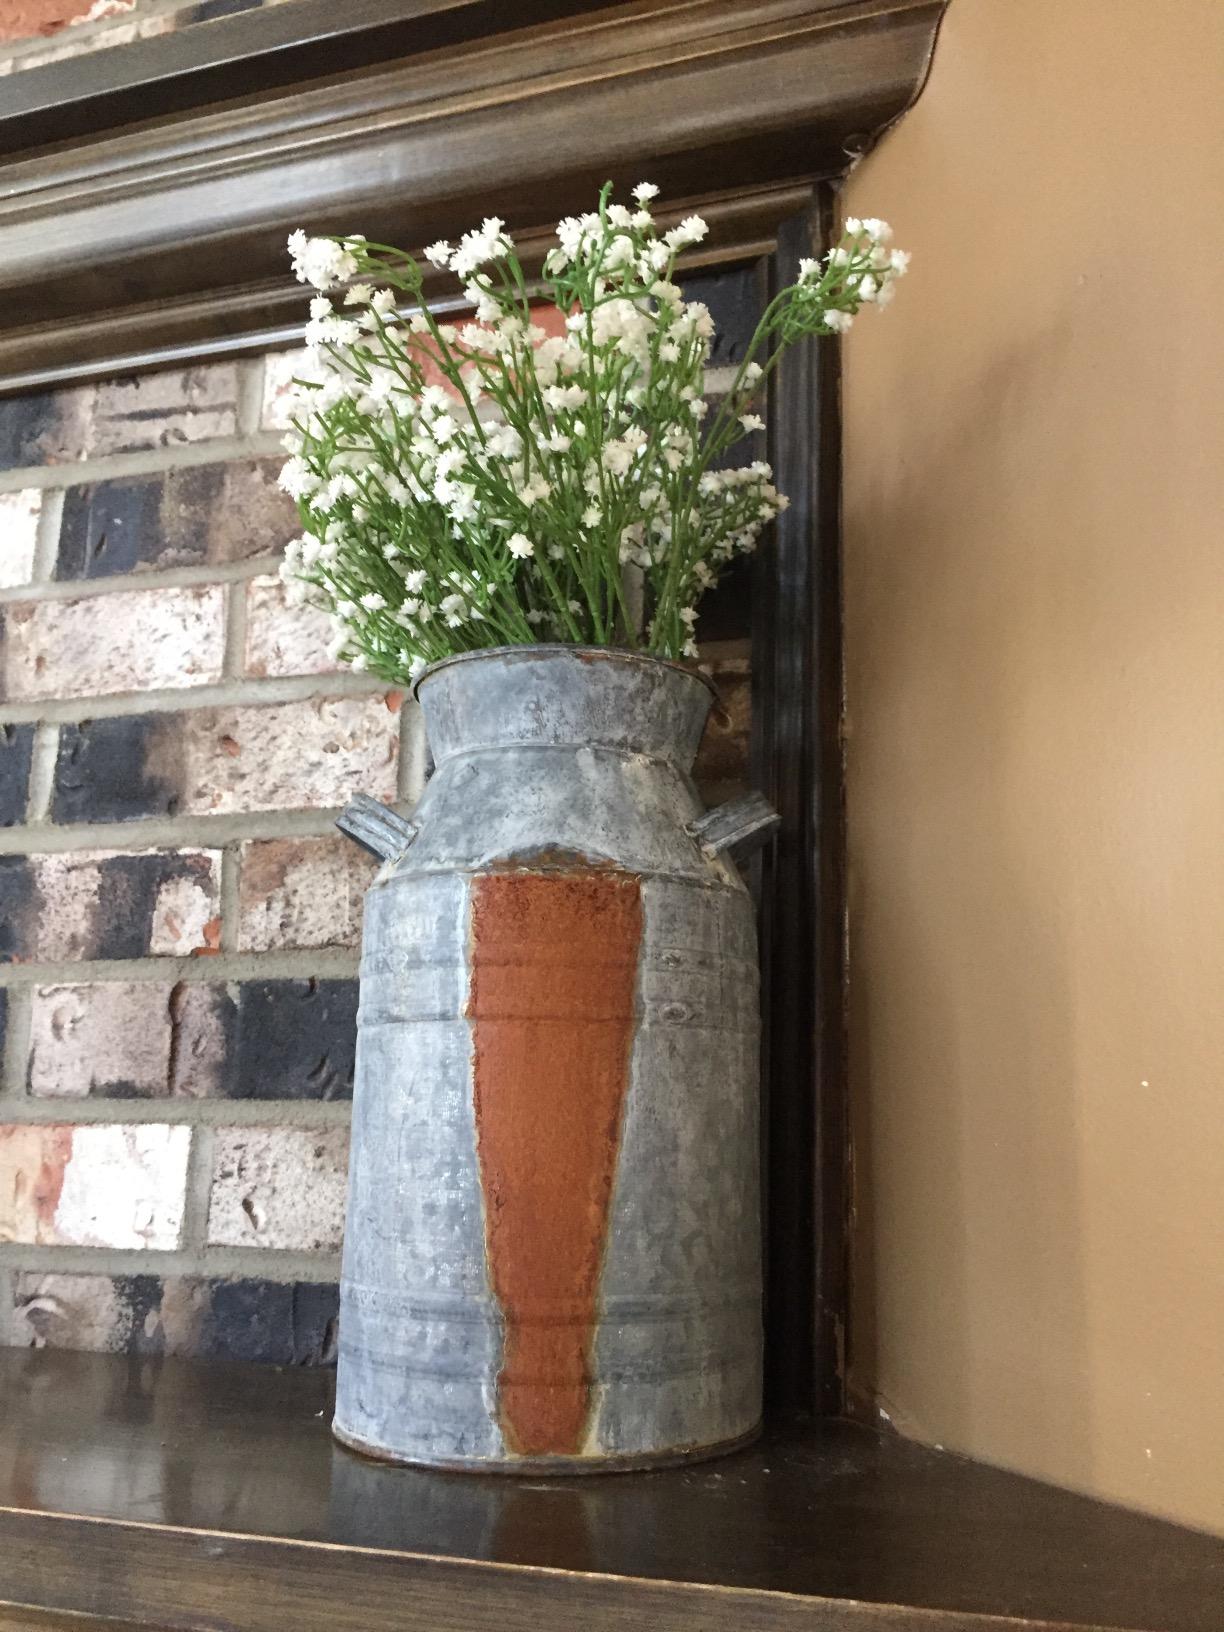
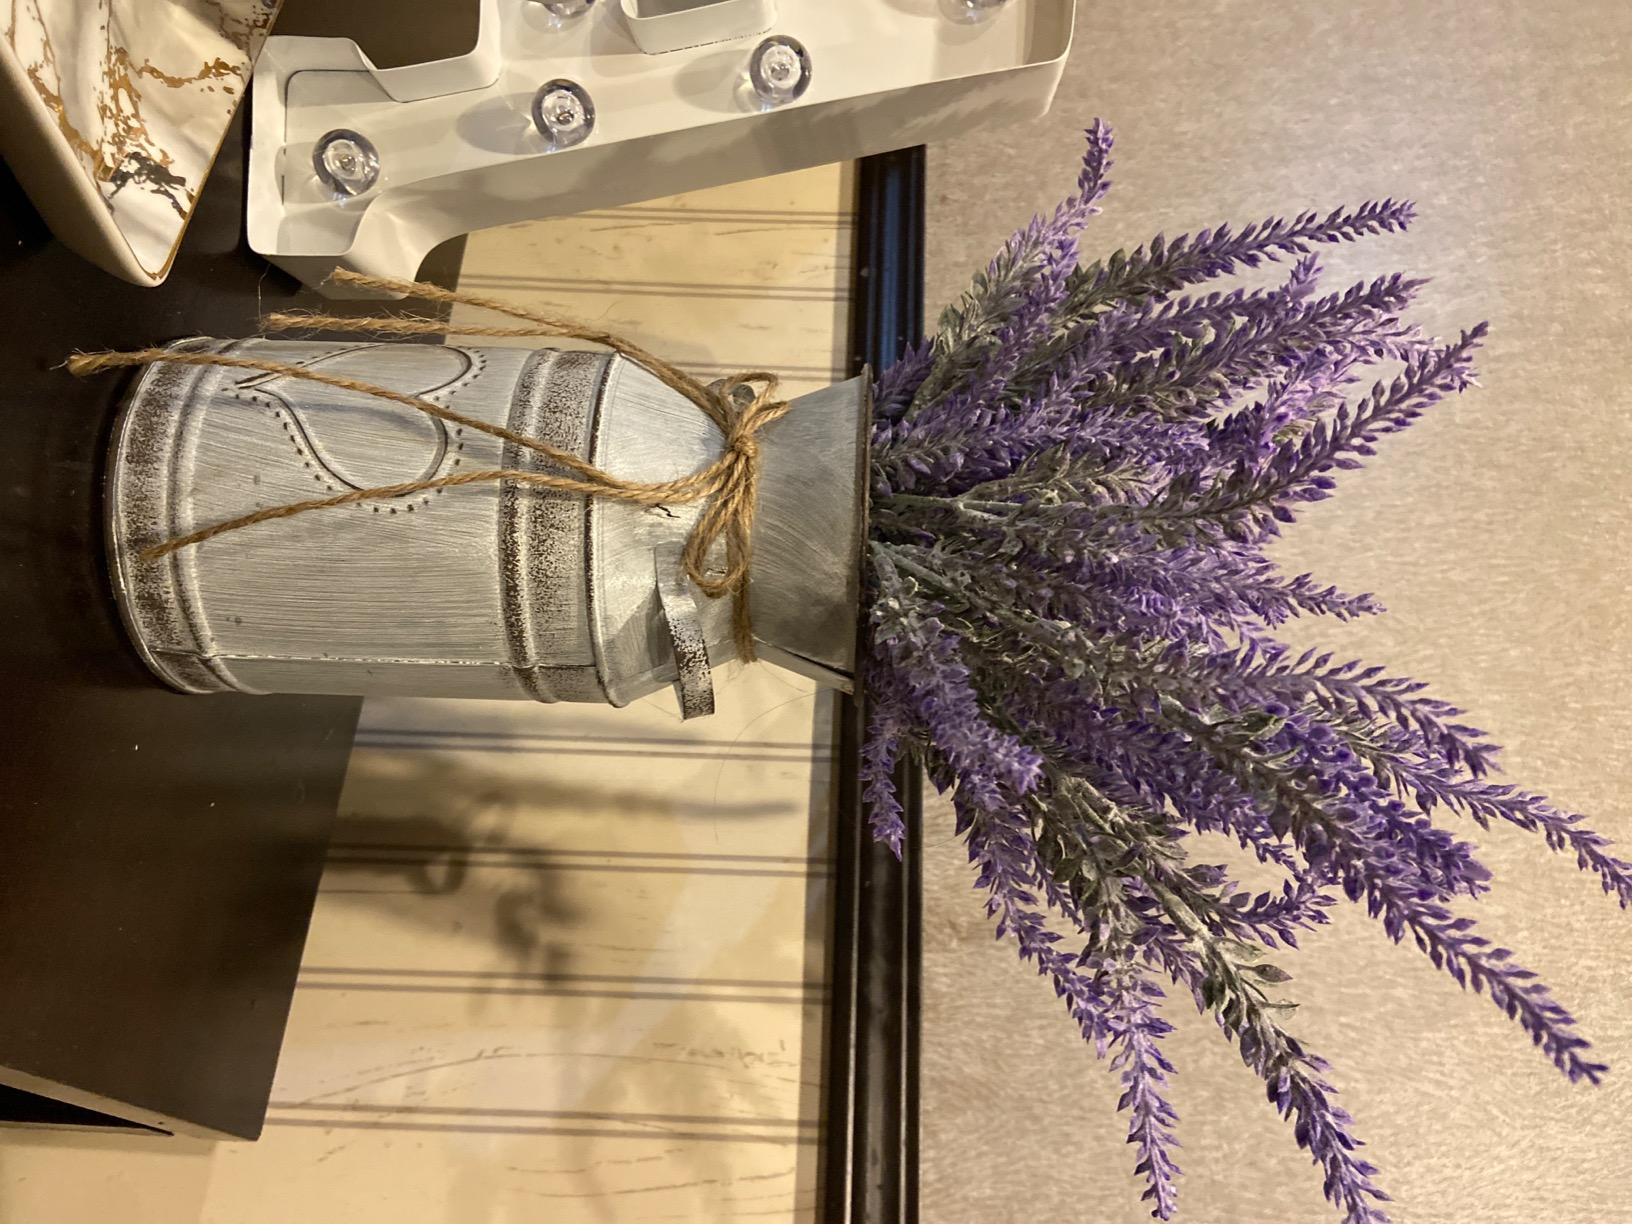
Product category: vase
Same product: no